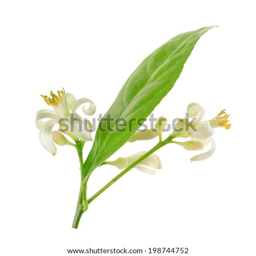
branch of a lemon tree with flowers isolated on a white background